Mycobacterium

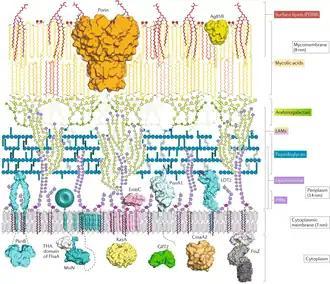
Model of the "Mycobacterium spp." cell envelope with 3-D protein structures

Mycobacteria are aerobic with 0.2-0.6 μm wide and 1.0-10 μm long rod shapes. They are generally non-motile, except for the species "Mycobacterium marinum", which has been shown to be motile within macrophages. Mycobacteria possess capsules and most do not form endospores. "M. marinum" and perhaps "M. bovis" have been shown to sporulate; however, this has been contested by further research. The distinguishing characteristic of all "Mycobacterium" species is a thick, hydrophobic, and mycolic acid-rich cell wall made of peptidoglycan and arabinogalactan, with these unique components offering targets for new tuberculosis drugs.